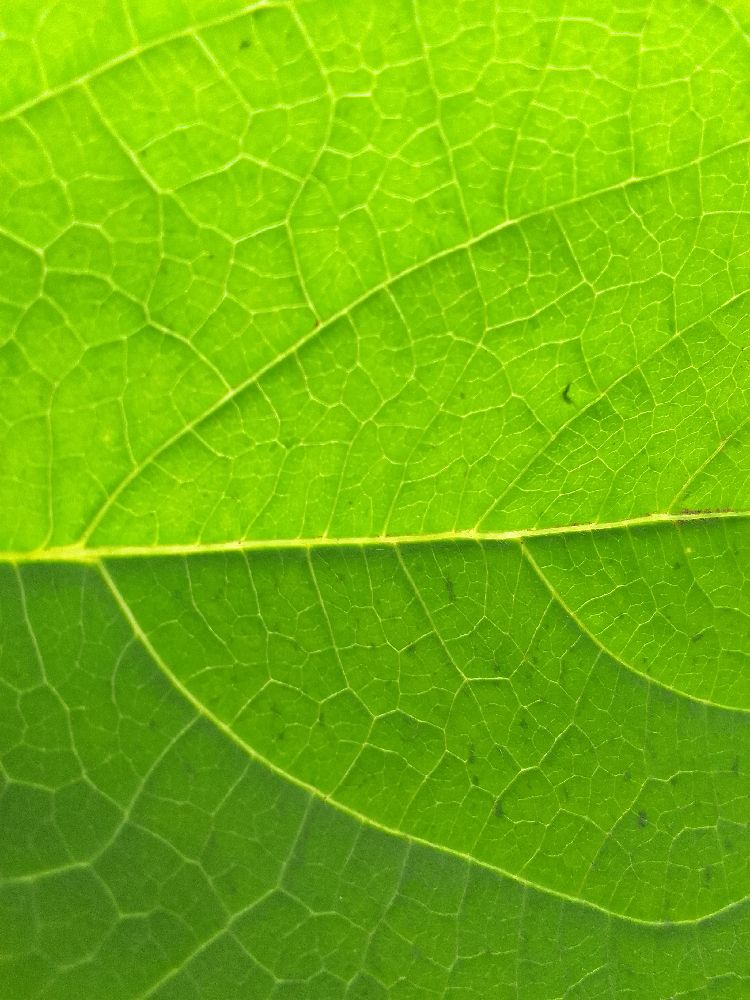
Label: healthy